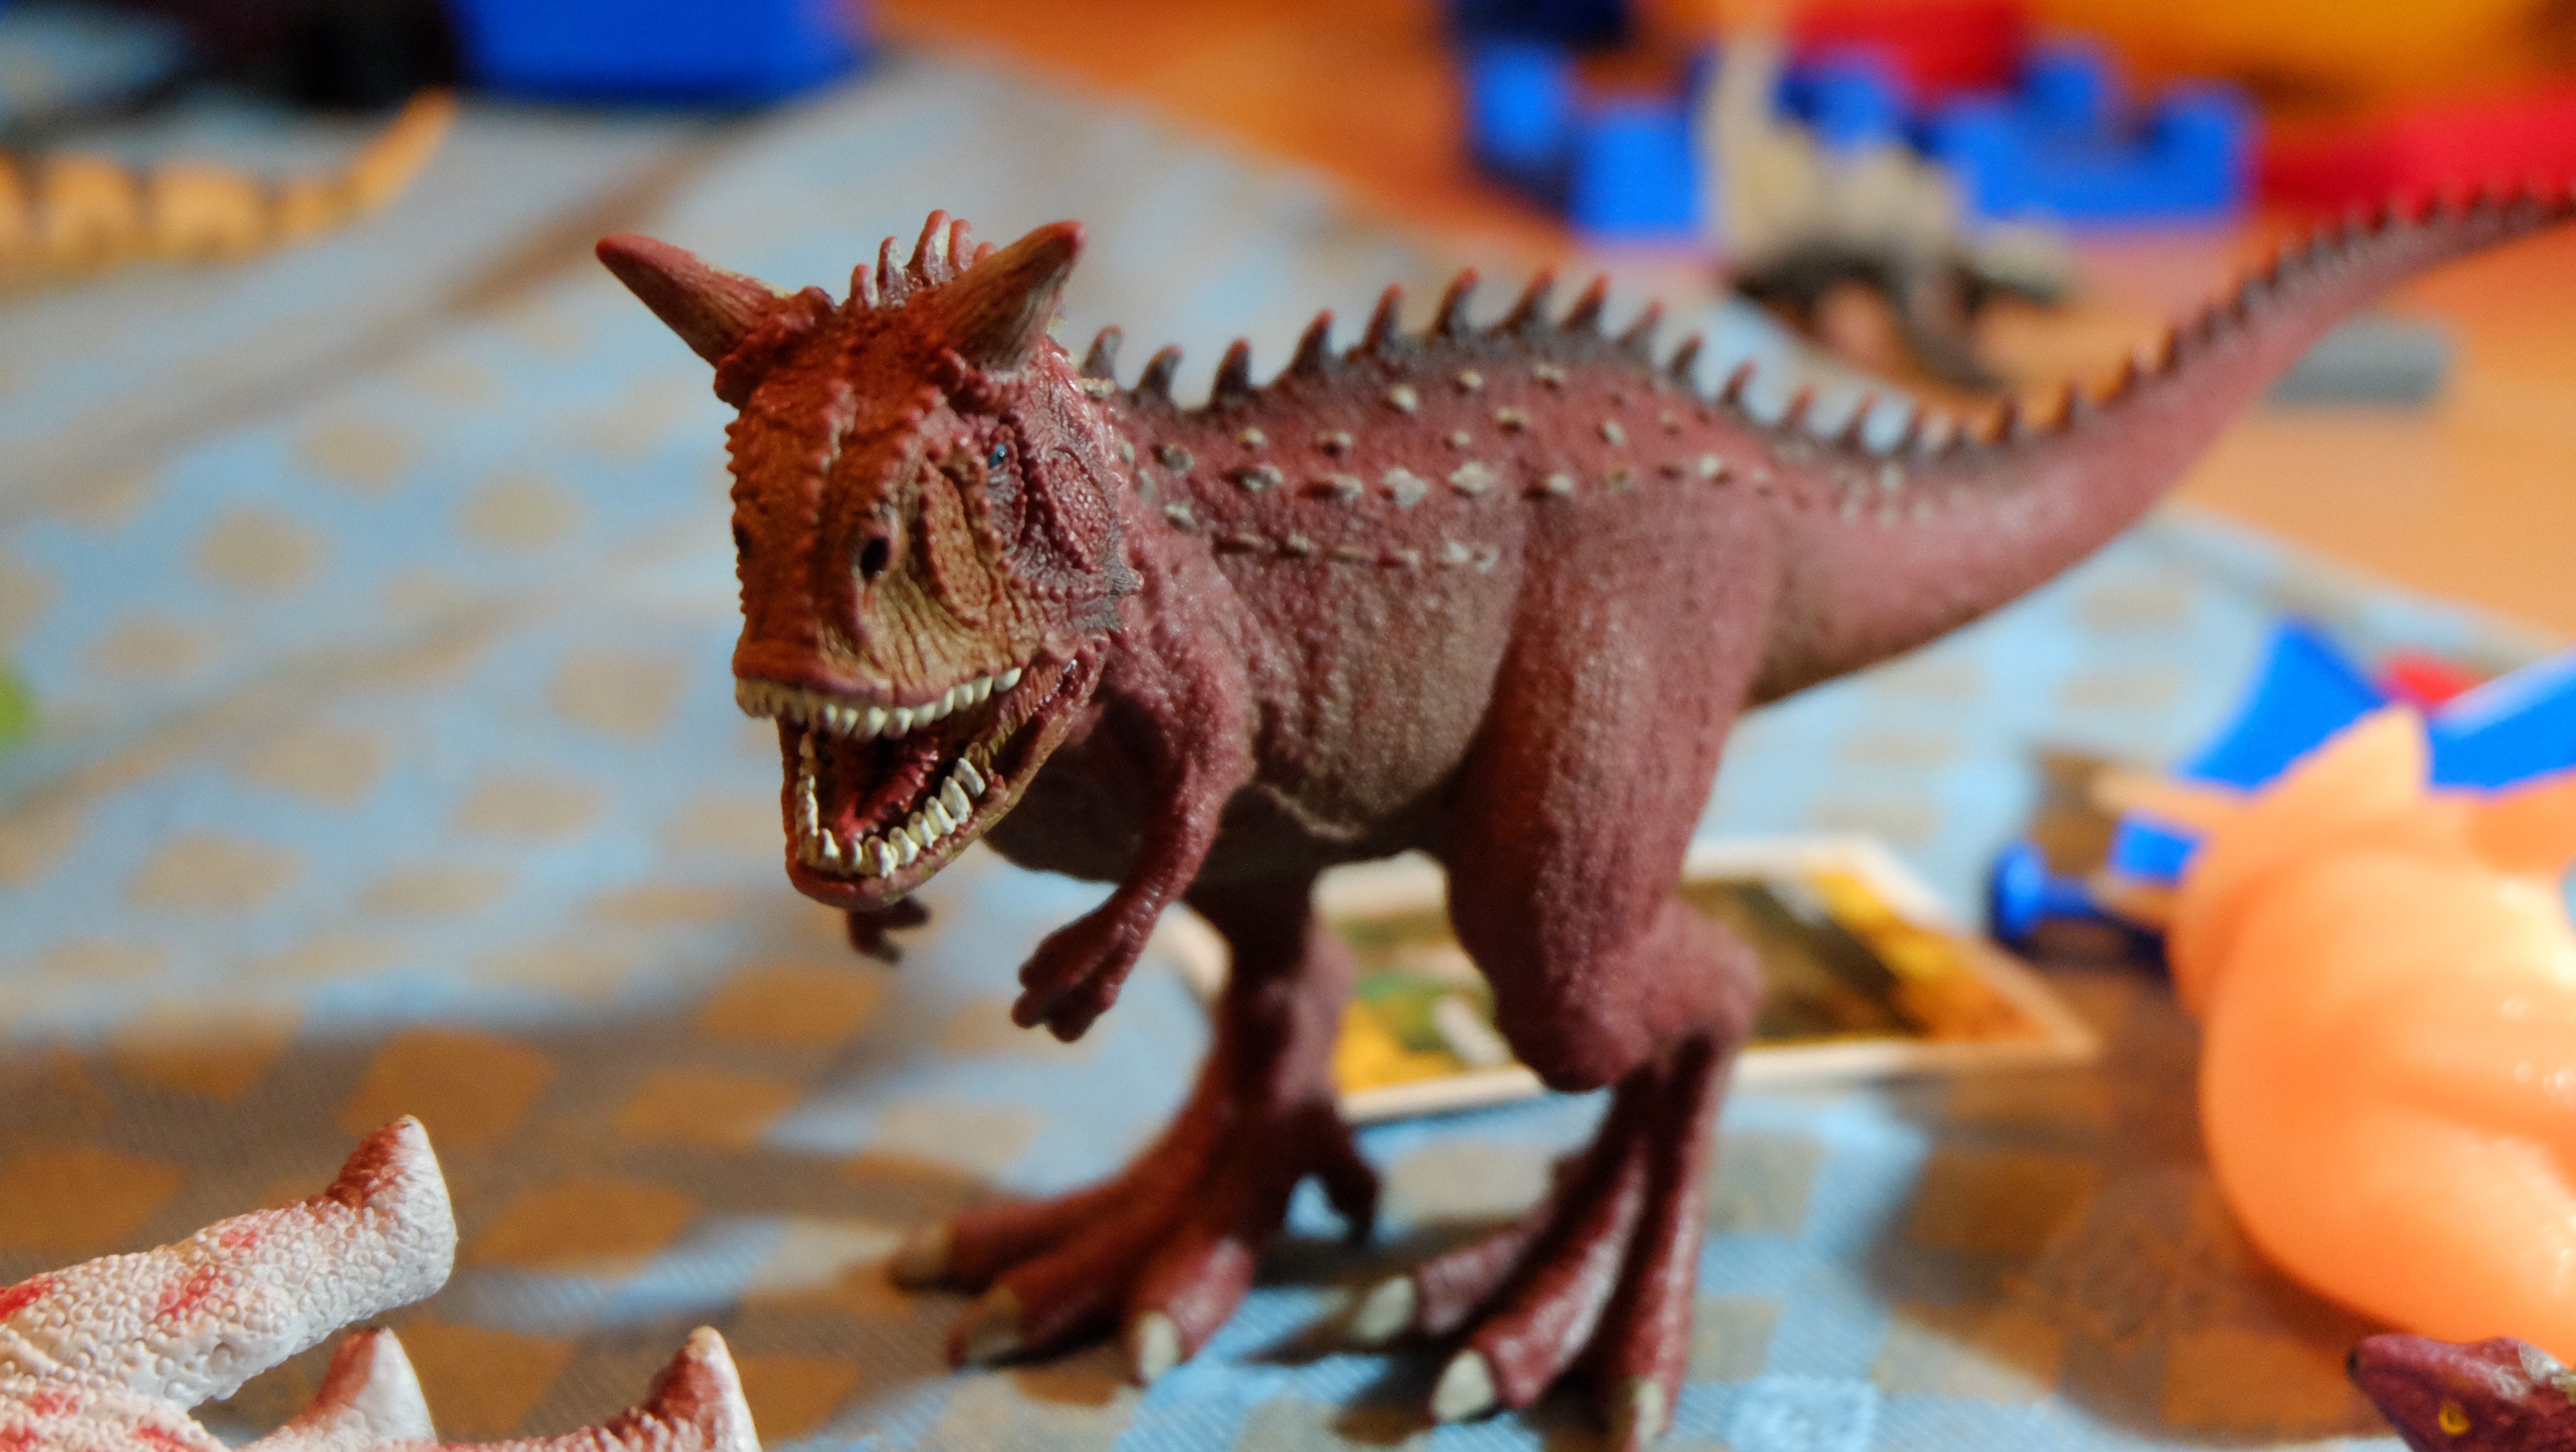
toy, dragon, dinosaur, velociraptor, carnotauro